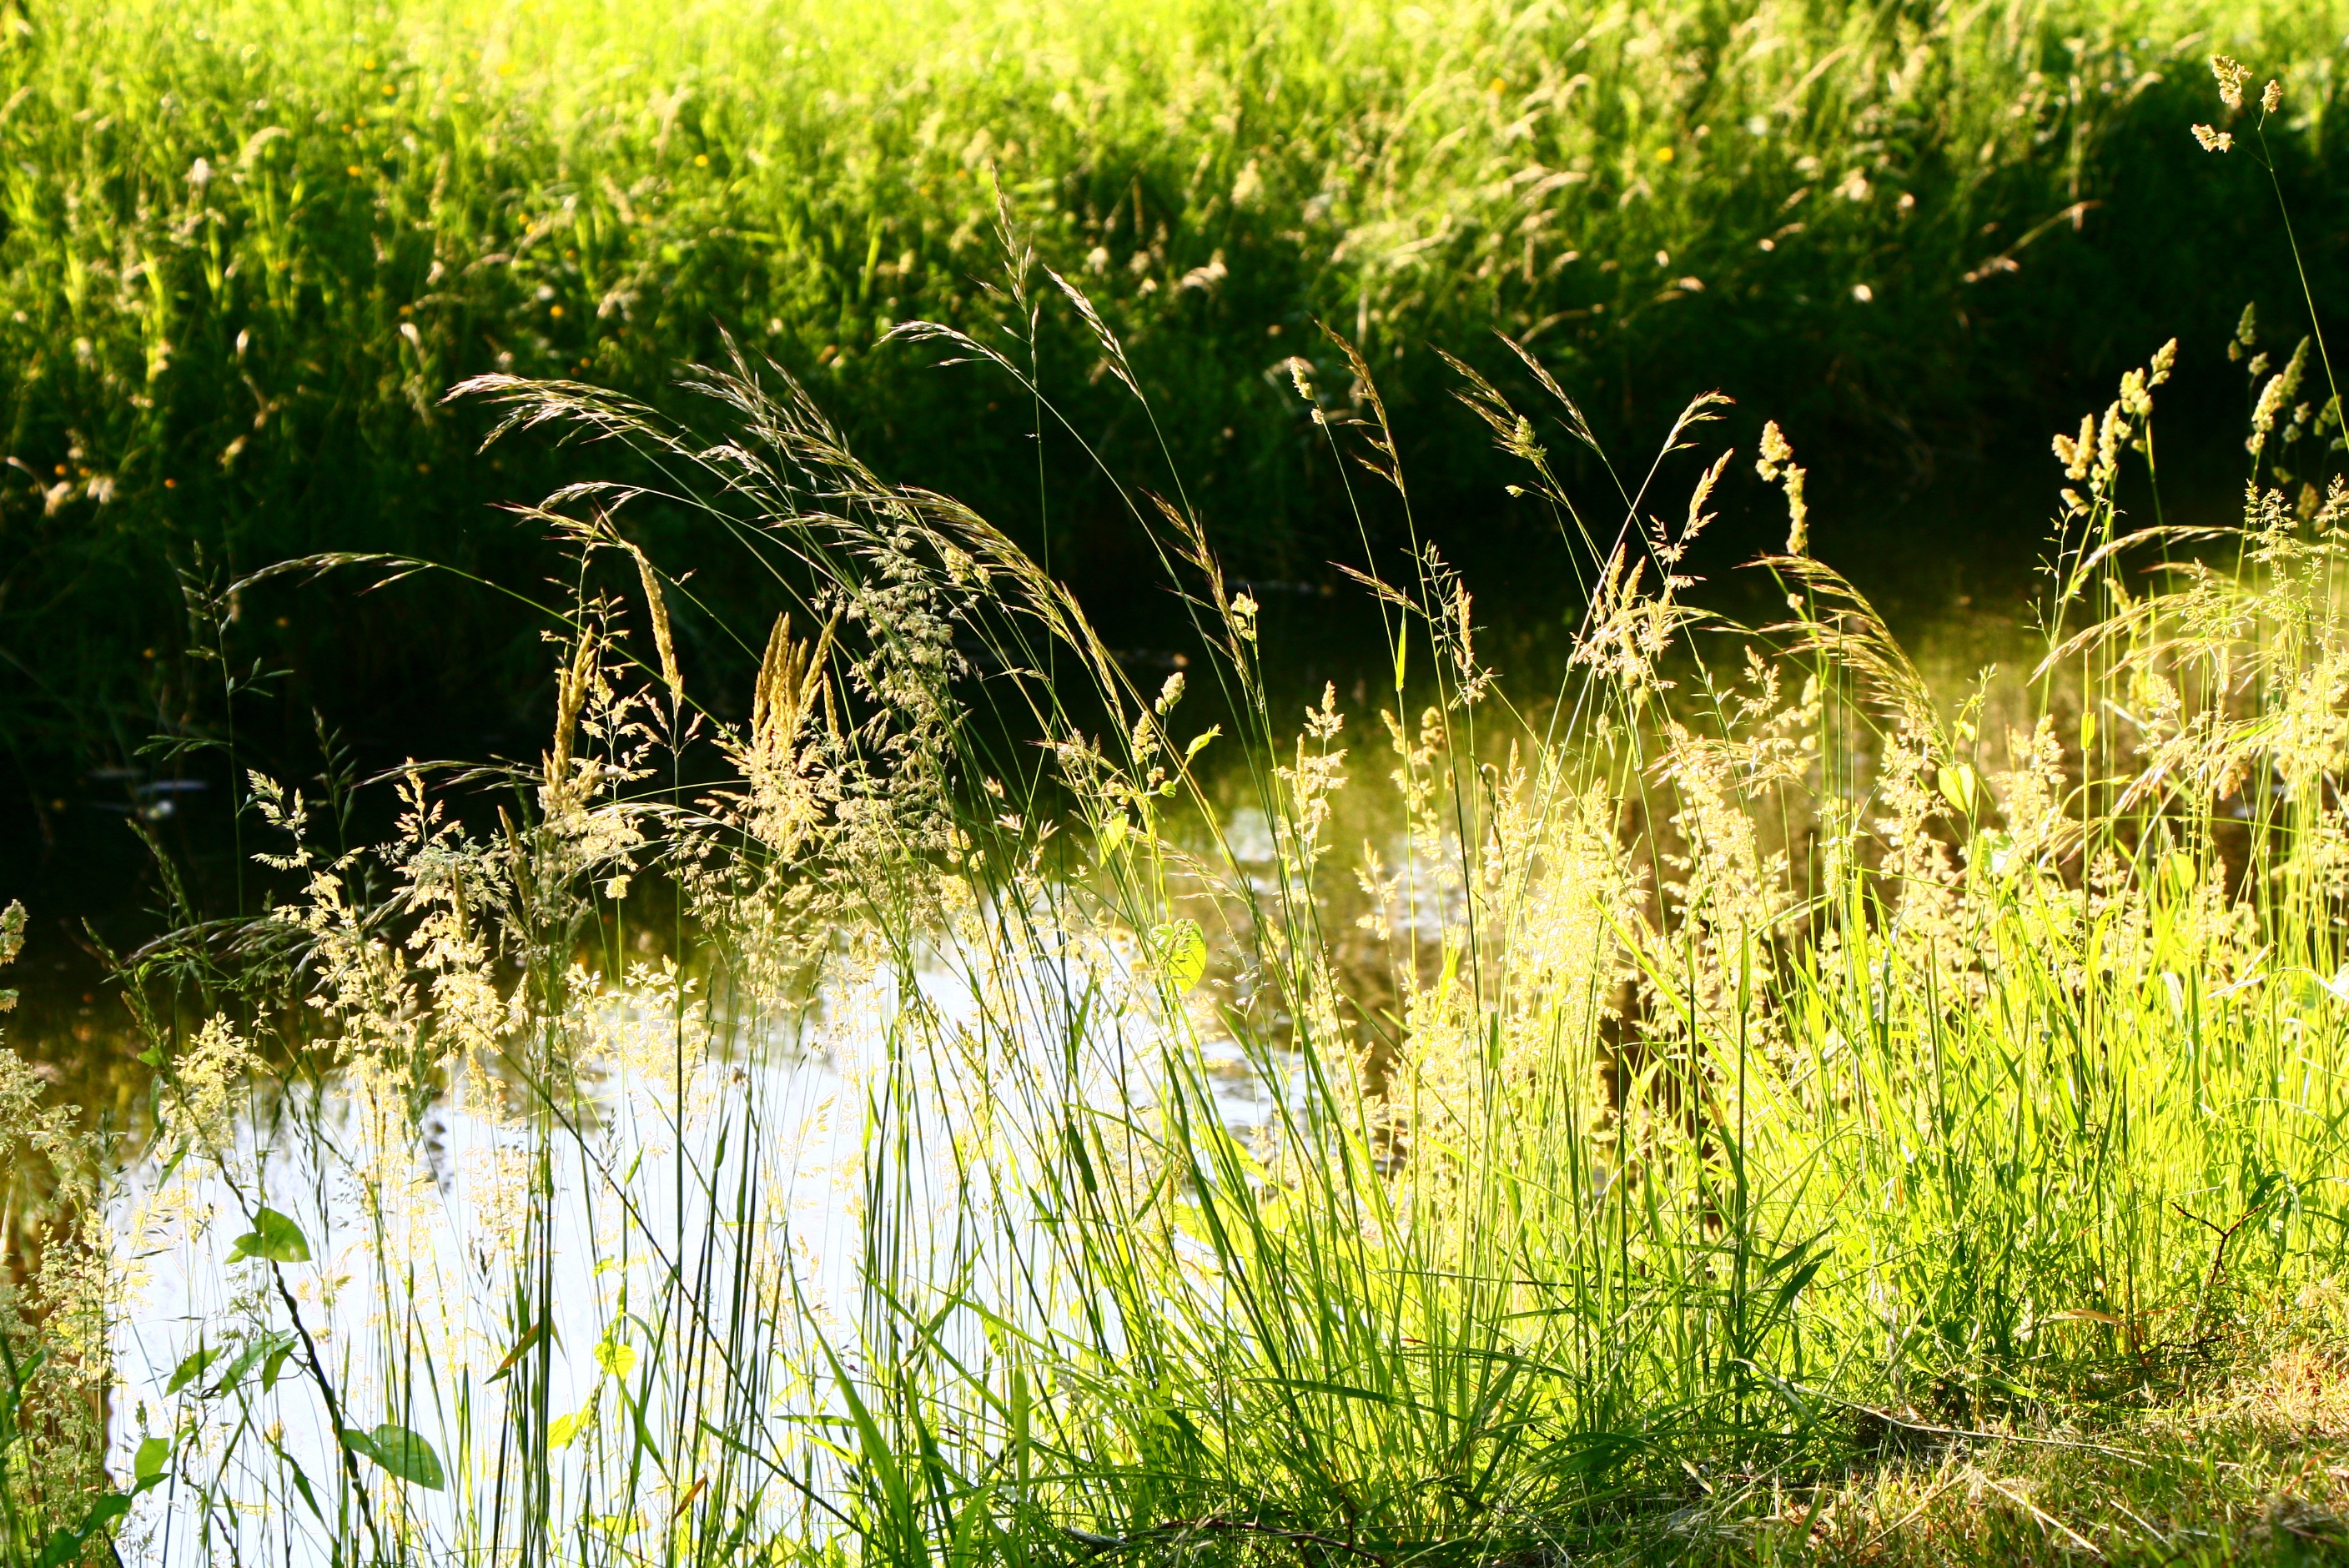
nature, grass, light, plant, field, lawn, meadow, prairie, sunlight, flower, green, crop, agriculture, flora, grassland, wetland, habitat, ecosystem, paddy field, spikelets, natural environment, grass family, phragmites